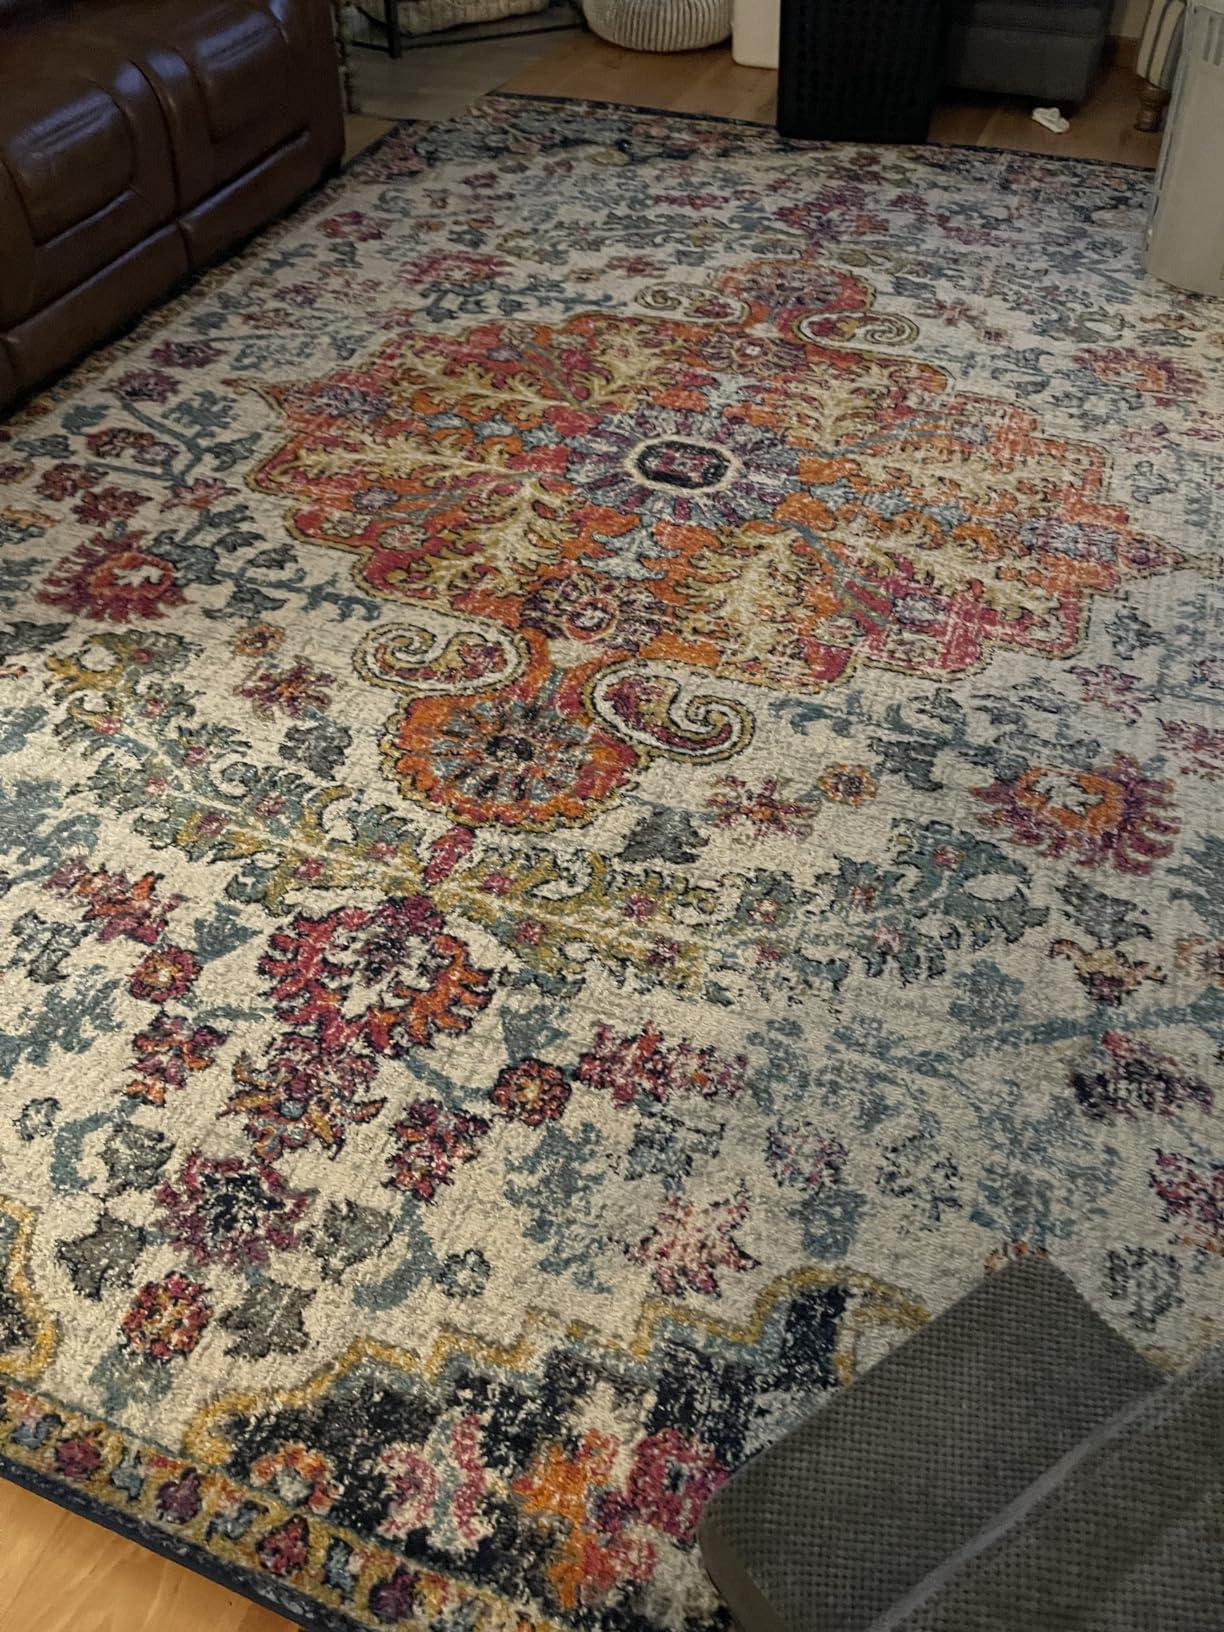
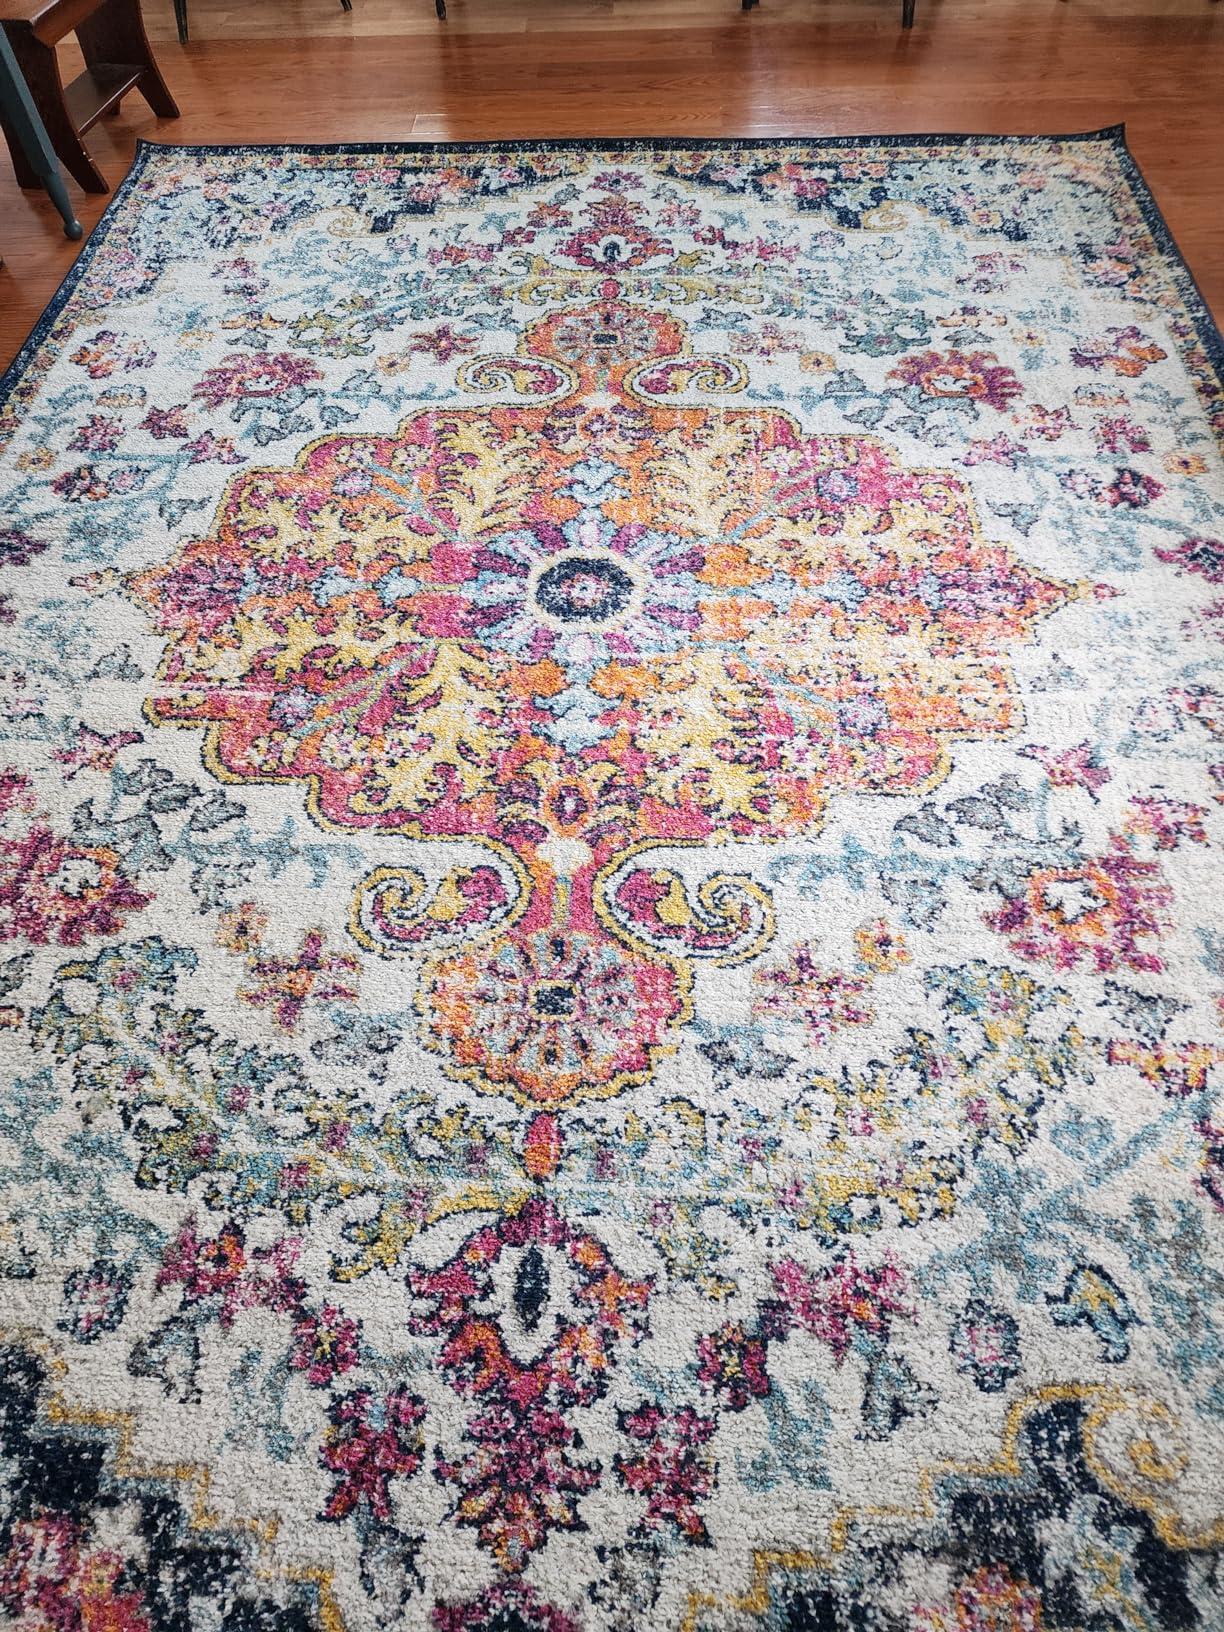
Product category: misc
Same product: yes